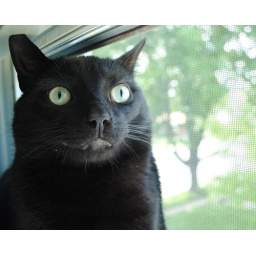
This is my cat sitting in my window. Taken with my Nikon D3000.